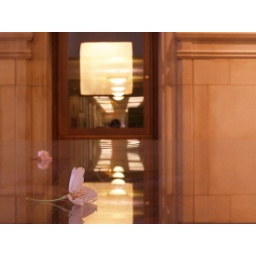
Someone left two cherry blossoms on a glass table in Suzzallo library. You can almost see me in the reflection.